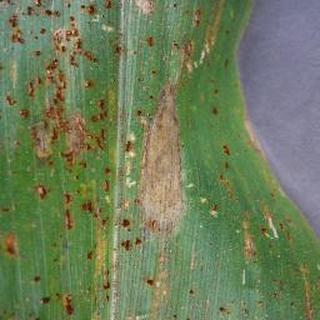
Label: corn_northern_leaf_blight